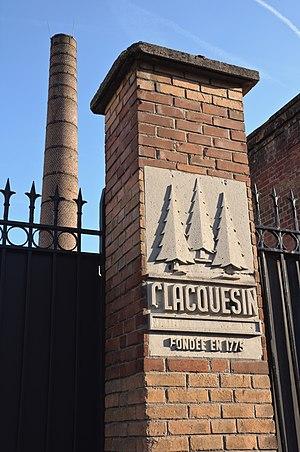
L'usine Clacquesin, ancienne distillerie à Malakoff, dans les Hauts-de-Seine (France): l'enseigne et la cheminée.
Cet article recense les monuments historiques des Hauts-de-Seine, en France.
Paul Clacquesin est un spécialiste et un célèbre fabricant de liqueurs. Il a donné son nom au Clacquesin, une liqueur élaborée par infusion de résine de pin et d'épices dans l'alcool.
Le Clacquesin est une liqueur élaborée vers 1860 par Paul Clacquesin, industriel, propriétaire d'une entreprise de distillerie fondée en 1775 rue du Dragon à Paris, et produite dans ses usines de Malakoff. Le Clacquesin, très populaire au début du XXᵉ siècle, est décrit comme une liqueur de goudron ou goudron hygiénique, en référence à l'un de ses principaux constituants, le goudron de pin de Norvège.
Le Clacquesin est une liqueur élaborée vers 1860 par Paul Clacquesin, industriel, propriétaire d'une entreprise de distillerie fondée en 1775 rue du Dragon à Paris, et produite dans ses usines de Malakoff. Le Clacquesin, très populaire au début du XXᵉ siècle, est décrit comme une liqueur de goudron ou goudron hygiénique, en référence à l'un de ses principaux constituants, le goudron de pin de Norvège.
Malakoff est une commune française du département des Hauts-de-Seine en région Île-de-France, dans l'arrondissement d'Antony, au sud de Paris.